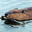
Label: beaver